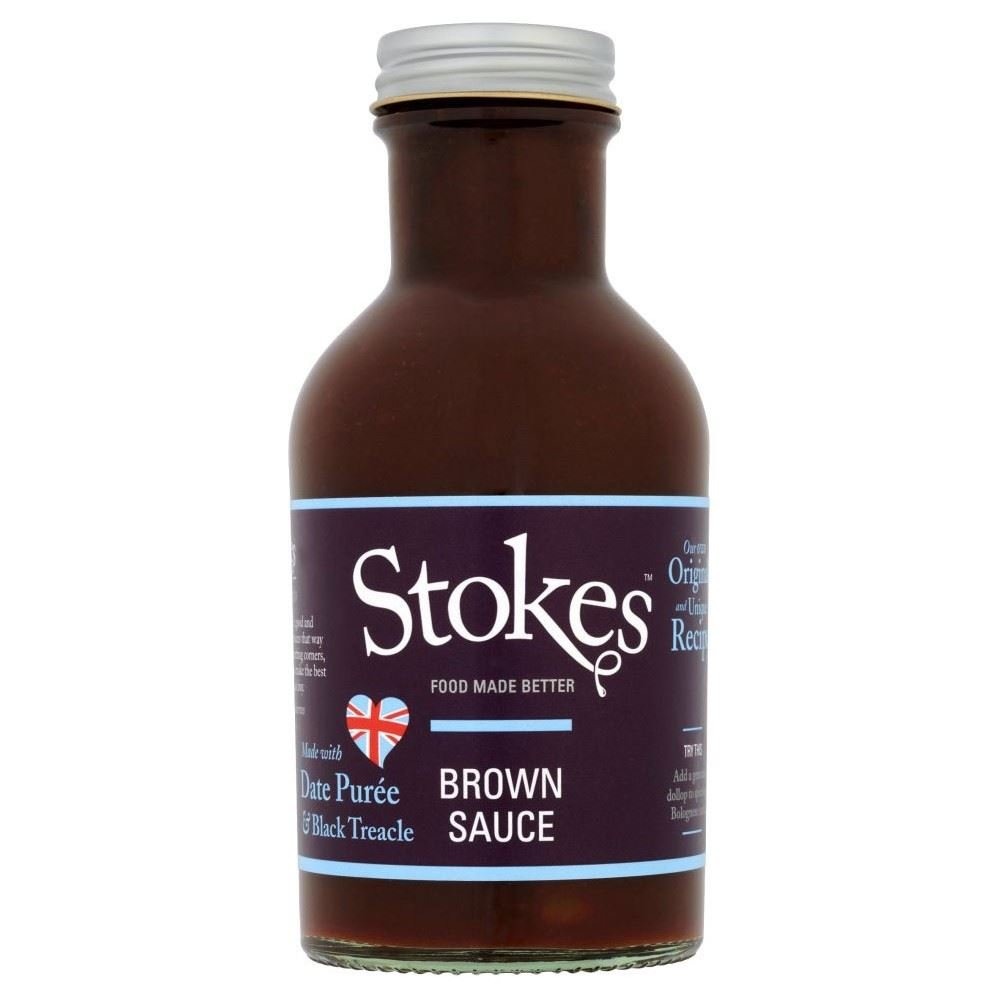
Item Name: Stokes Real Brown Sauce (320g) - Pack of 2
Value: 320.0
Unit: gramm

Price: 19.97